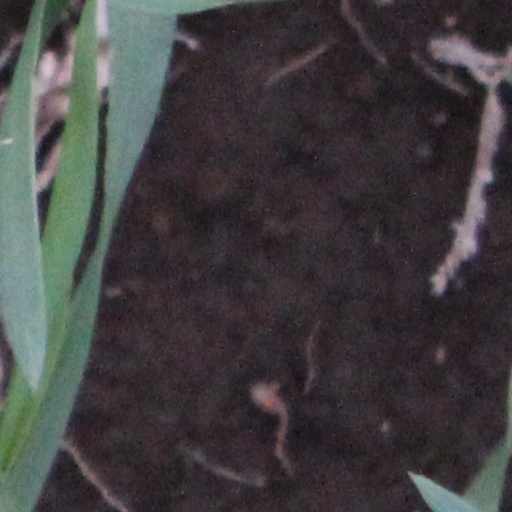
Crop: wheat